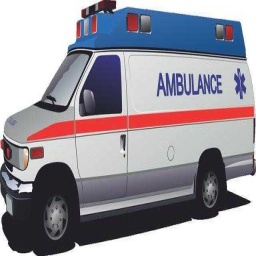
Label: ambulance